Walterclough Hall

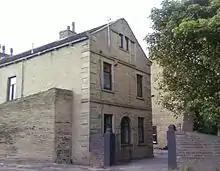
Law Hill House

John Walker’s youngest son, John, took no part in the business, so when his eldest son Richard died and John senior retired and left the district, Jack Sharp was left in possession of the business and the Hall, which he consumed with calculated avarice. In 1771, when John senior died, his surviving son John junior gave his cousin notice to quit the Hall. When he arrived from York with his new wife, he found the estate had been excessively mortgaged and most of the contents of the Hall had been removed. Only two rooms remained furnished, and what was left behind had been trashed. In 1778, Jack Sharp built Law House from the proceeds of his villainy on nearby Law Hill. Later, Miss Patchett established a Ladies Academy at Law House, and Emily Brontë taught there for six months in 1837-38. Her experiences at Law House and the now almost legendary story is believed to be the source for her only novel, "Wuthering Heights".